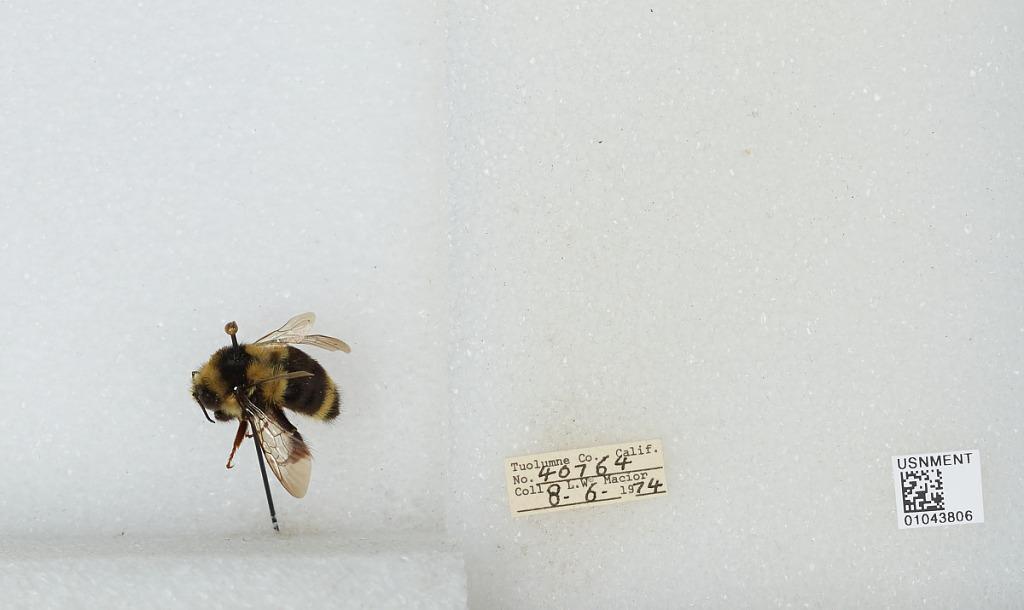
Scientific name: Bombus bifarius nearcticus
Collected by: L. Macior
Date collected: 1974-8-6
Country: United States
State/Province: California
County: Tuolumne
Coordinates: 38.02, -119.93